Lahad Datu District

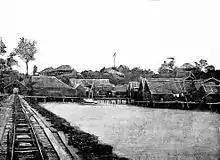
Tobacco Estate in Lahad Datu District during the British period.

Following the acquisition of this area by the North Borneo Chartered Company, the Lahad Datu District was established and subsequently became the major producer of tobacco for the company beside coconut plantations to produce copra.